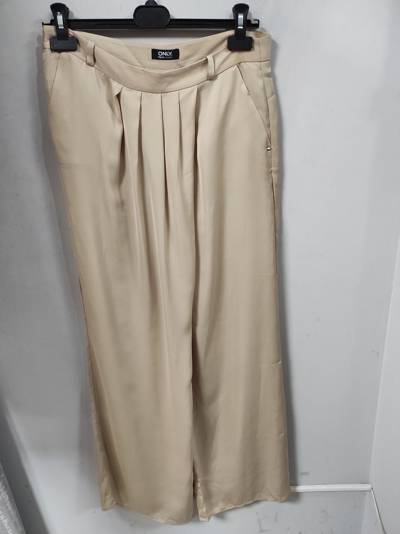
Waste category: clothes